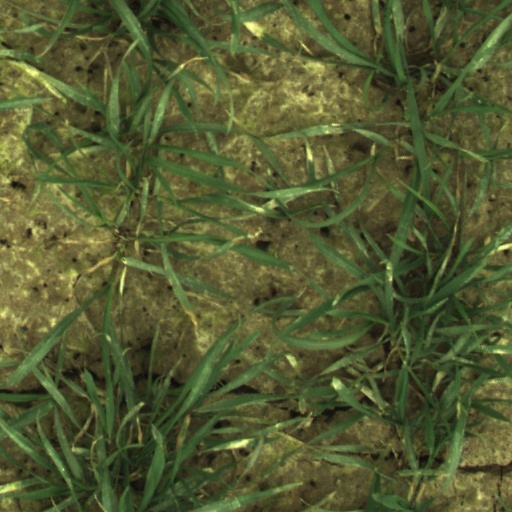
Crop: wheat